Kanō-juku

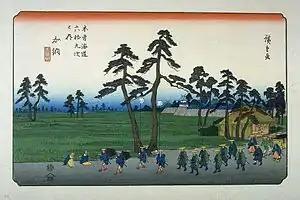
Hiroshige's print of Kanō-juku, part of the "Sixty-nine Stations of the Kiso Kaidō" series

Kanō-juku is located just south of JR Gifu Station in Japan, and was a castle town for Kanō Castle. The first construction of Kanō Castle began in 1445 by Saitō Toshinaga, who was a vassal of the Toki clan; however, this castle was abandoned by 1538. Following the Battle of Sekigahara, the victorious Tokugawa Ieyasu awarded Gifu Castle to his son-in-law, Okudaira Nobumasa. However, due to its poor state of repair, Nobumasa decided to abolish Gifu Castle and to relocate to a new castle built on the site of the old Kanō Castle. This new structure was completed in 1603 in record time, as Ieyasu had ordered various "daimyō" to contribute materials, labor and money for its construction, and the largest three-story "yagura" was transferred from Gifu Castle to be its "tenshu". The design of the castle was also kept simple, with a minimal number of towers, as the castle was being constructed as a center of local administration in peacetime.